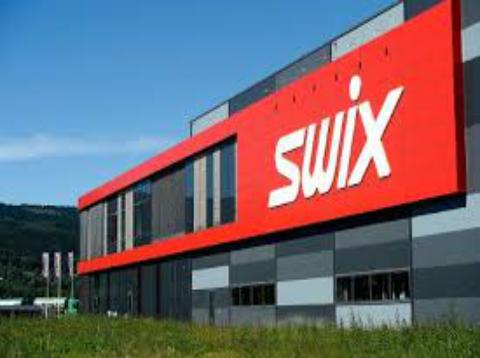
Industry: Sports